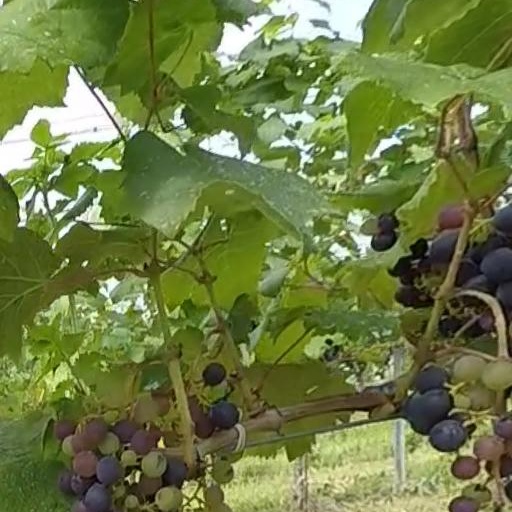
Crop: grape